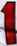
Number: 1